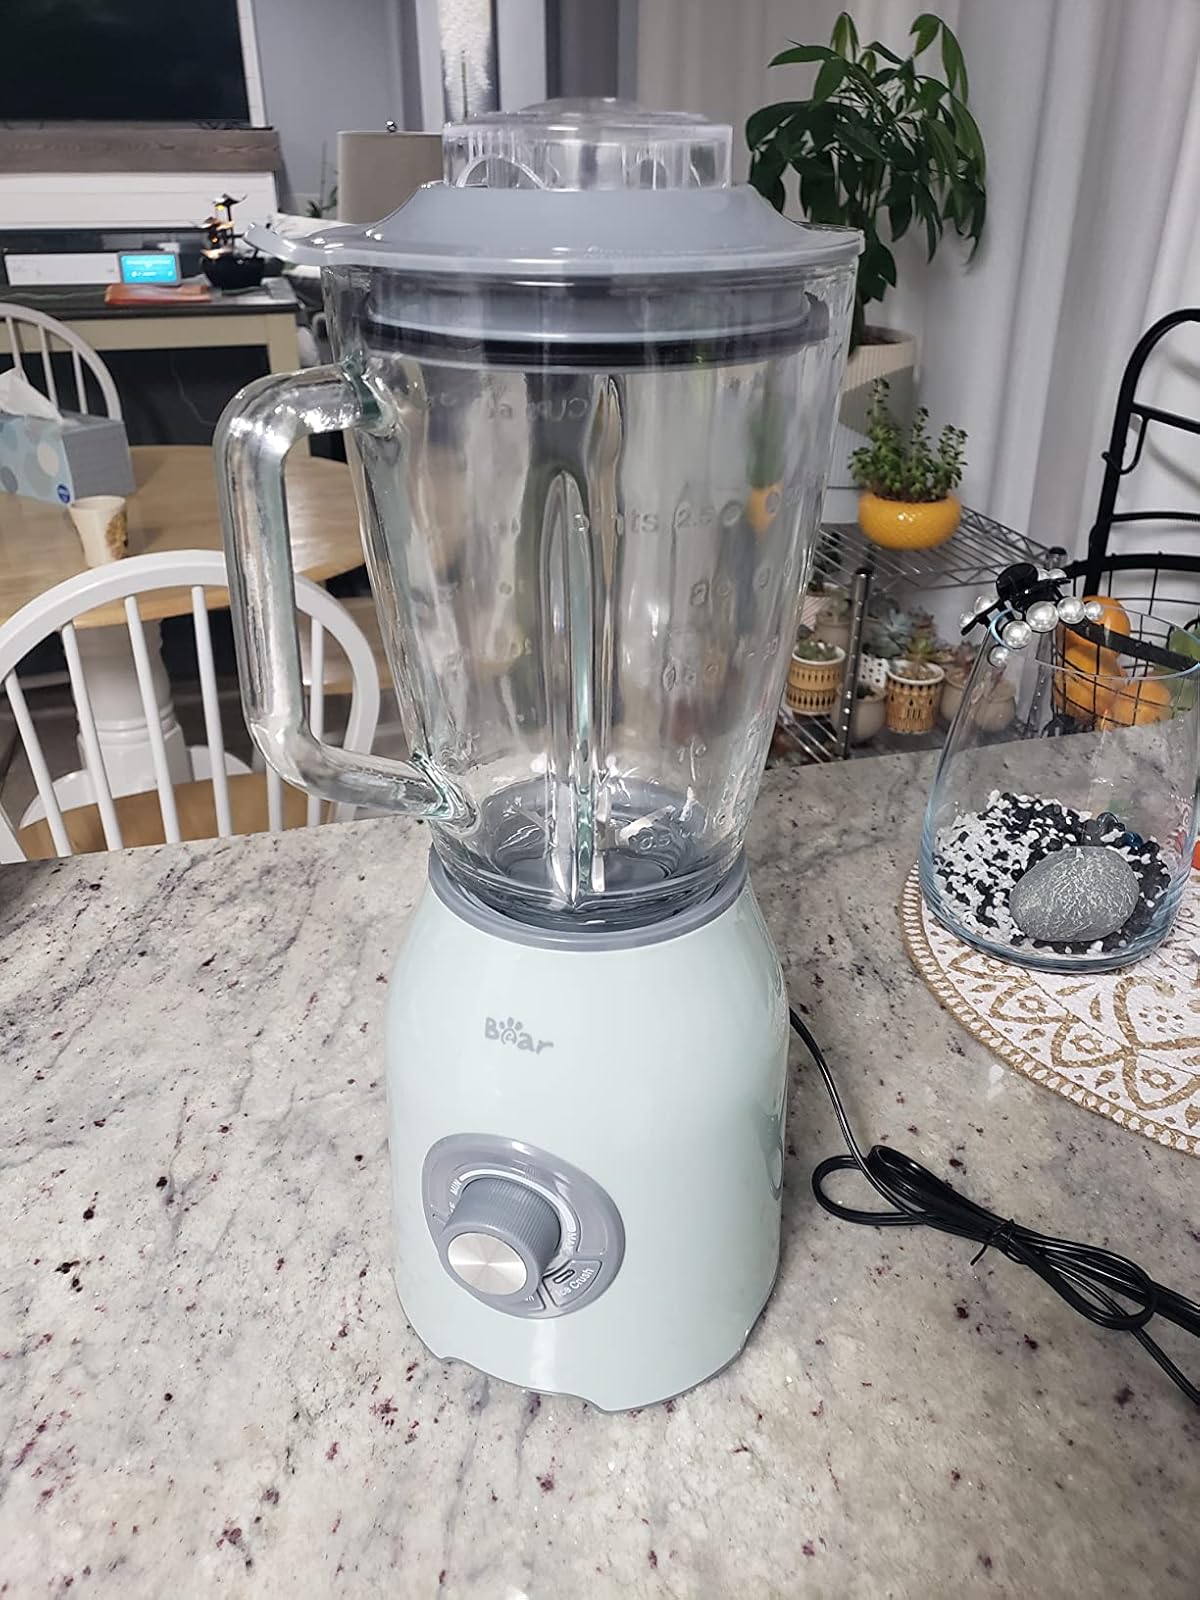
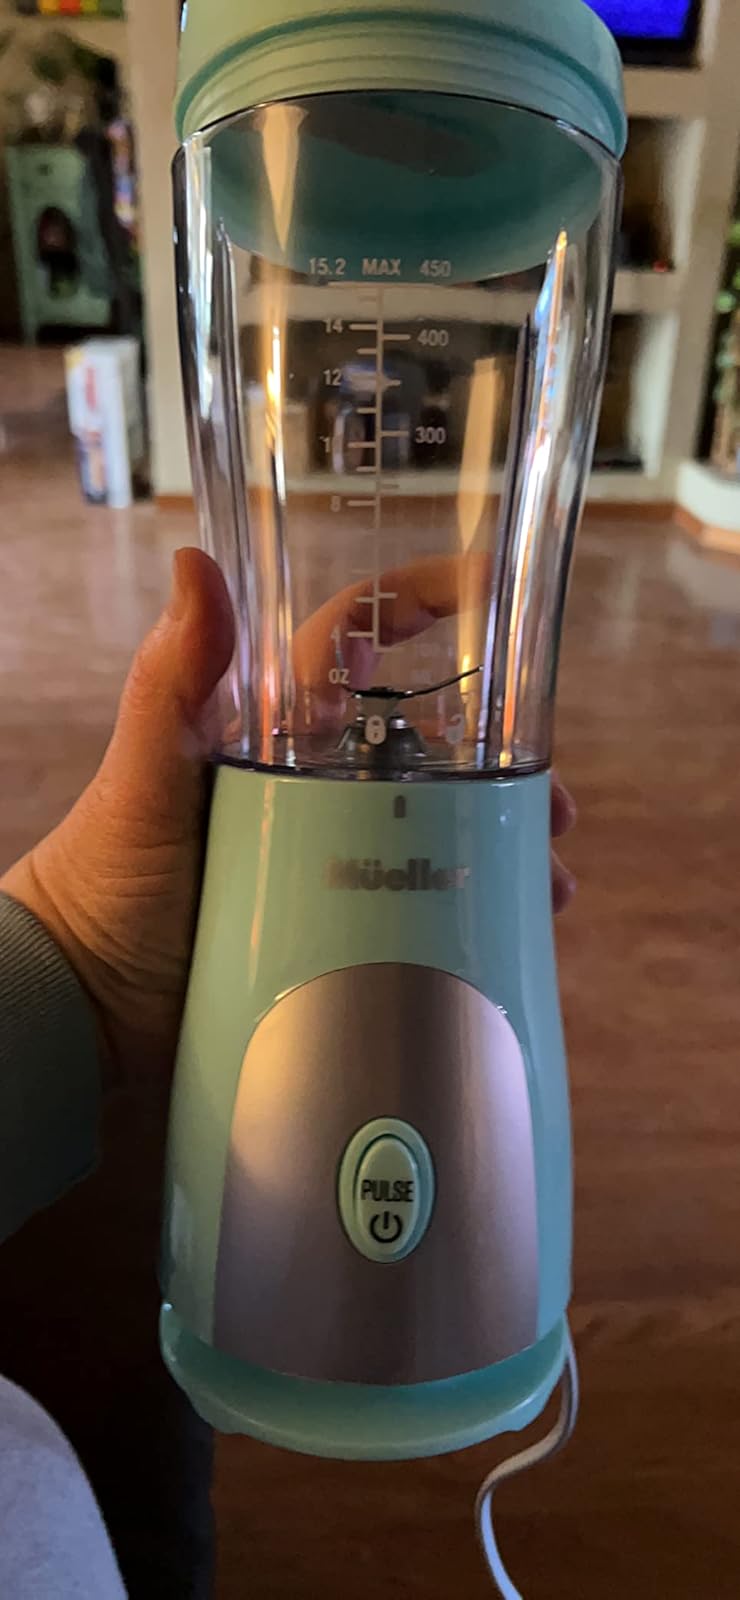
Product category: items_blender
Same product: no